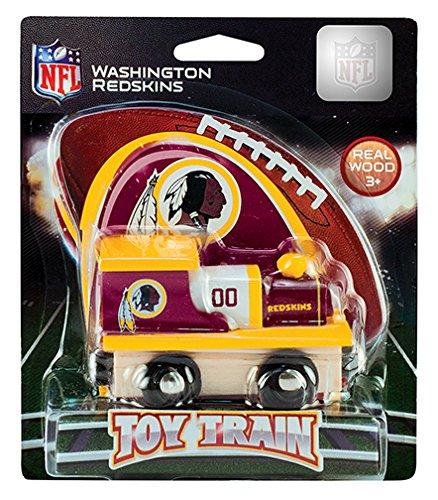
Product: MasterPieces NFL Washington Redskins Real Wood Toy Train, For Ages 3+
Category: Toys & Games | Play Vehicles | Vehicle Playsets
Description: Features a wooden toy train with your favorite football team logo and colors.
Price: $11.99
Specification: ProductDimensions:2x5.5x6.5inches|ItemWeight:3.2ounces|ShippingWeight:3.2ounces(Viewshippingratesandpolicies)|DomesticShipping:ItemcanbeshippedwithinU.S.|InternationalShipping:ThisitemcanbeshippedtoselectcountriesoutsideoftheU.S.LearnMore|ASIN:B06XQQ2F3S|Itemmodelnumber:41595|Manufacturerrecommendedage:3yearsandup